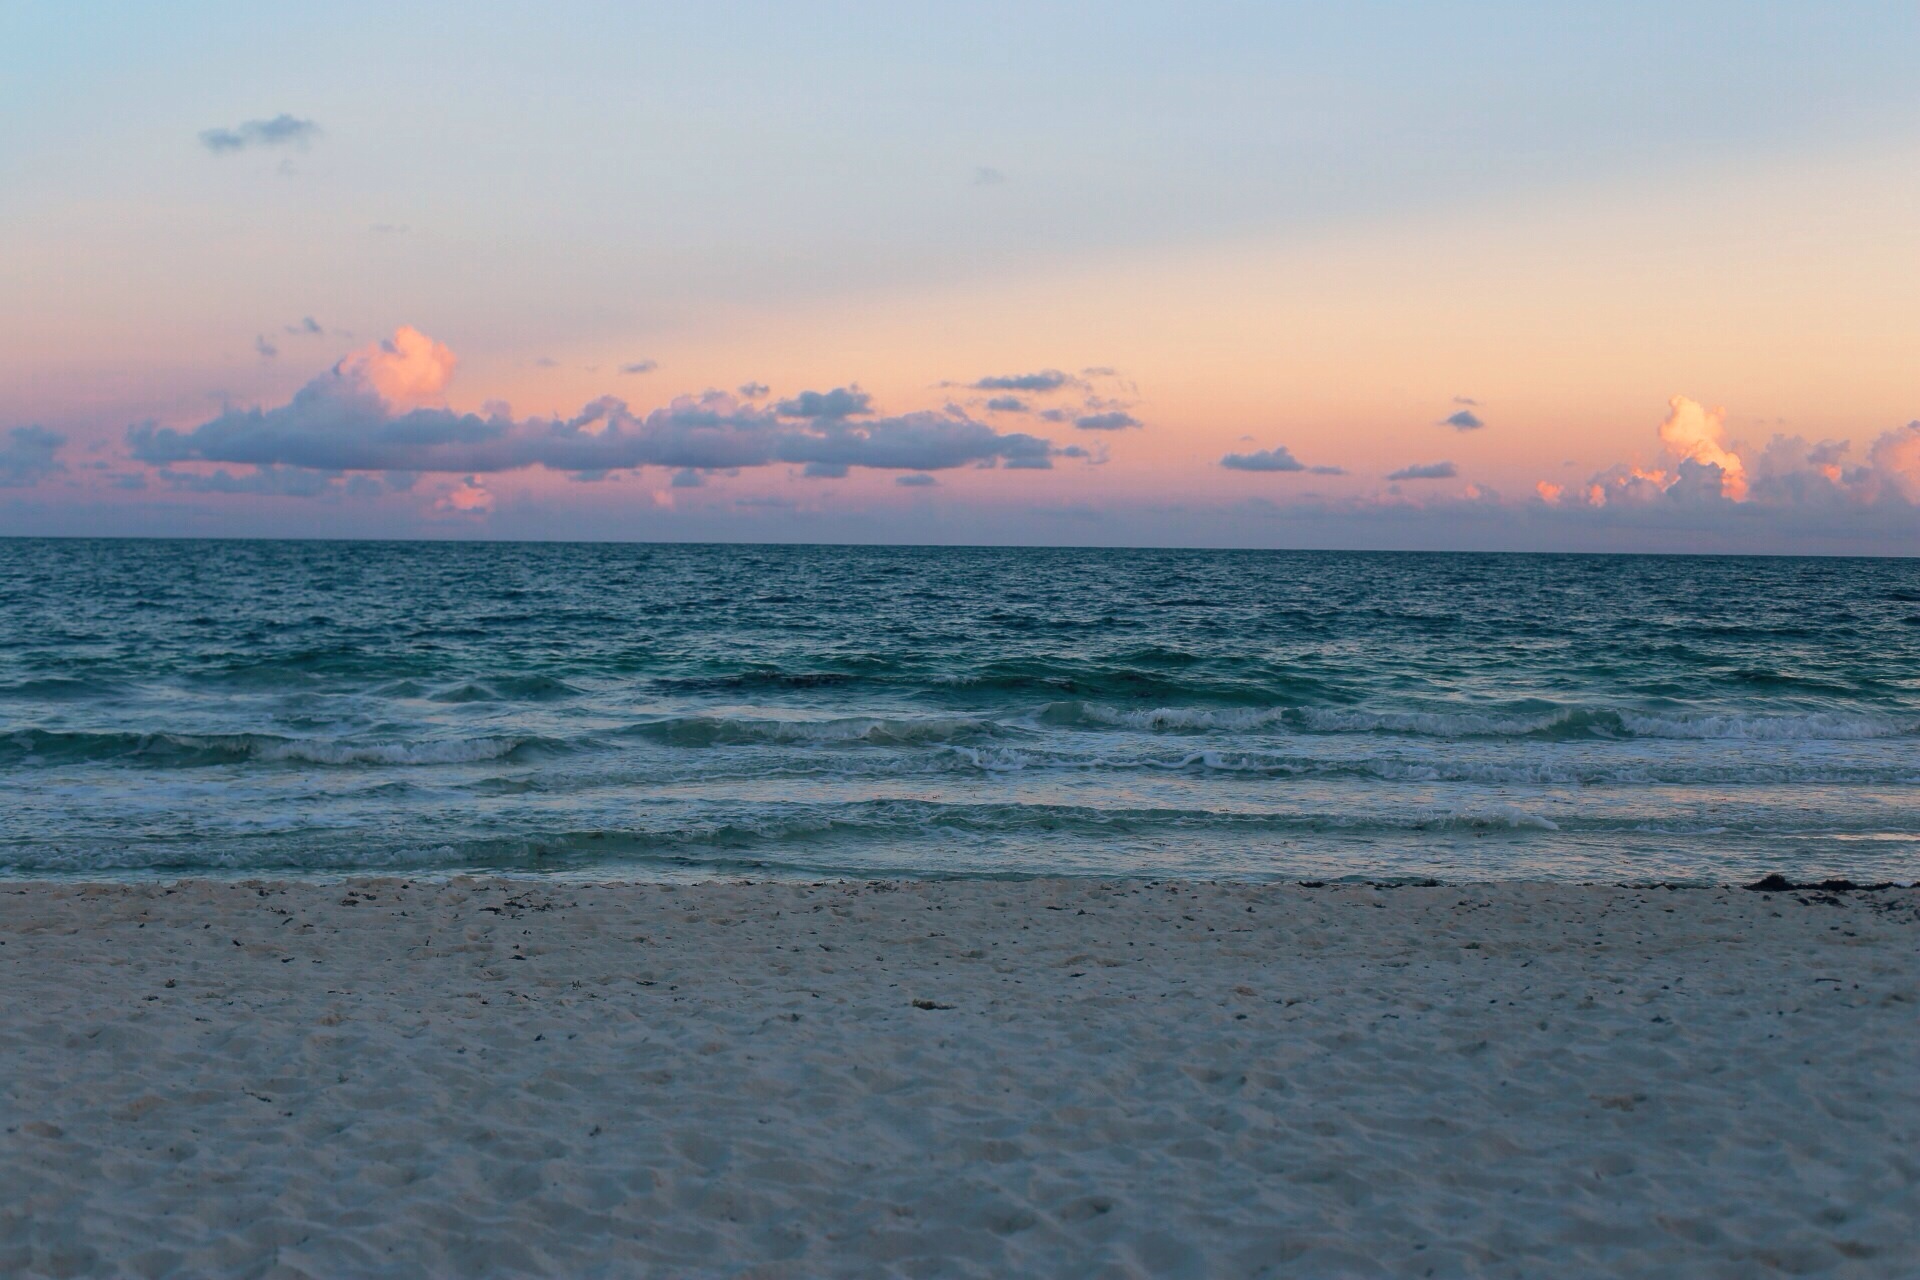
beach, sea, coast, water, sand, ocean, horizon, cloud, sunrise, sunset, morning, shore, wave, dawn, dusk, evening, bay, body of water, cape, wind wave